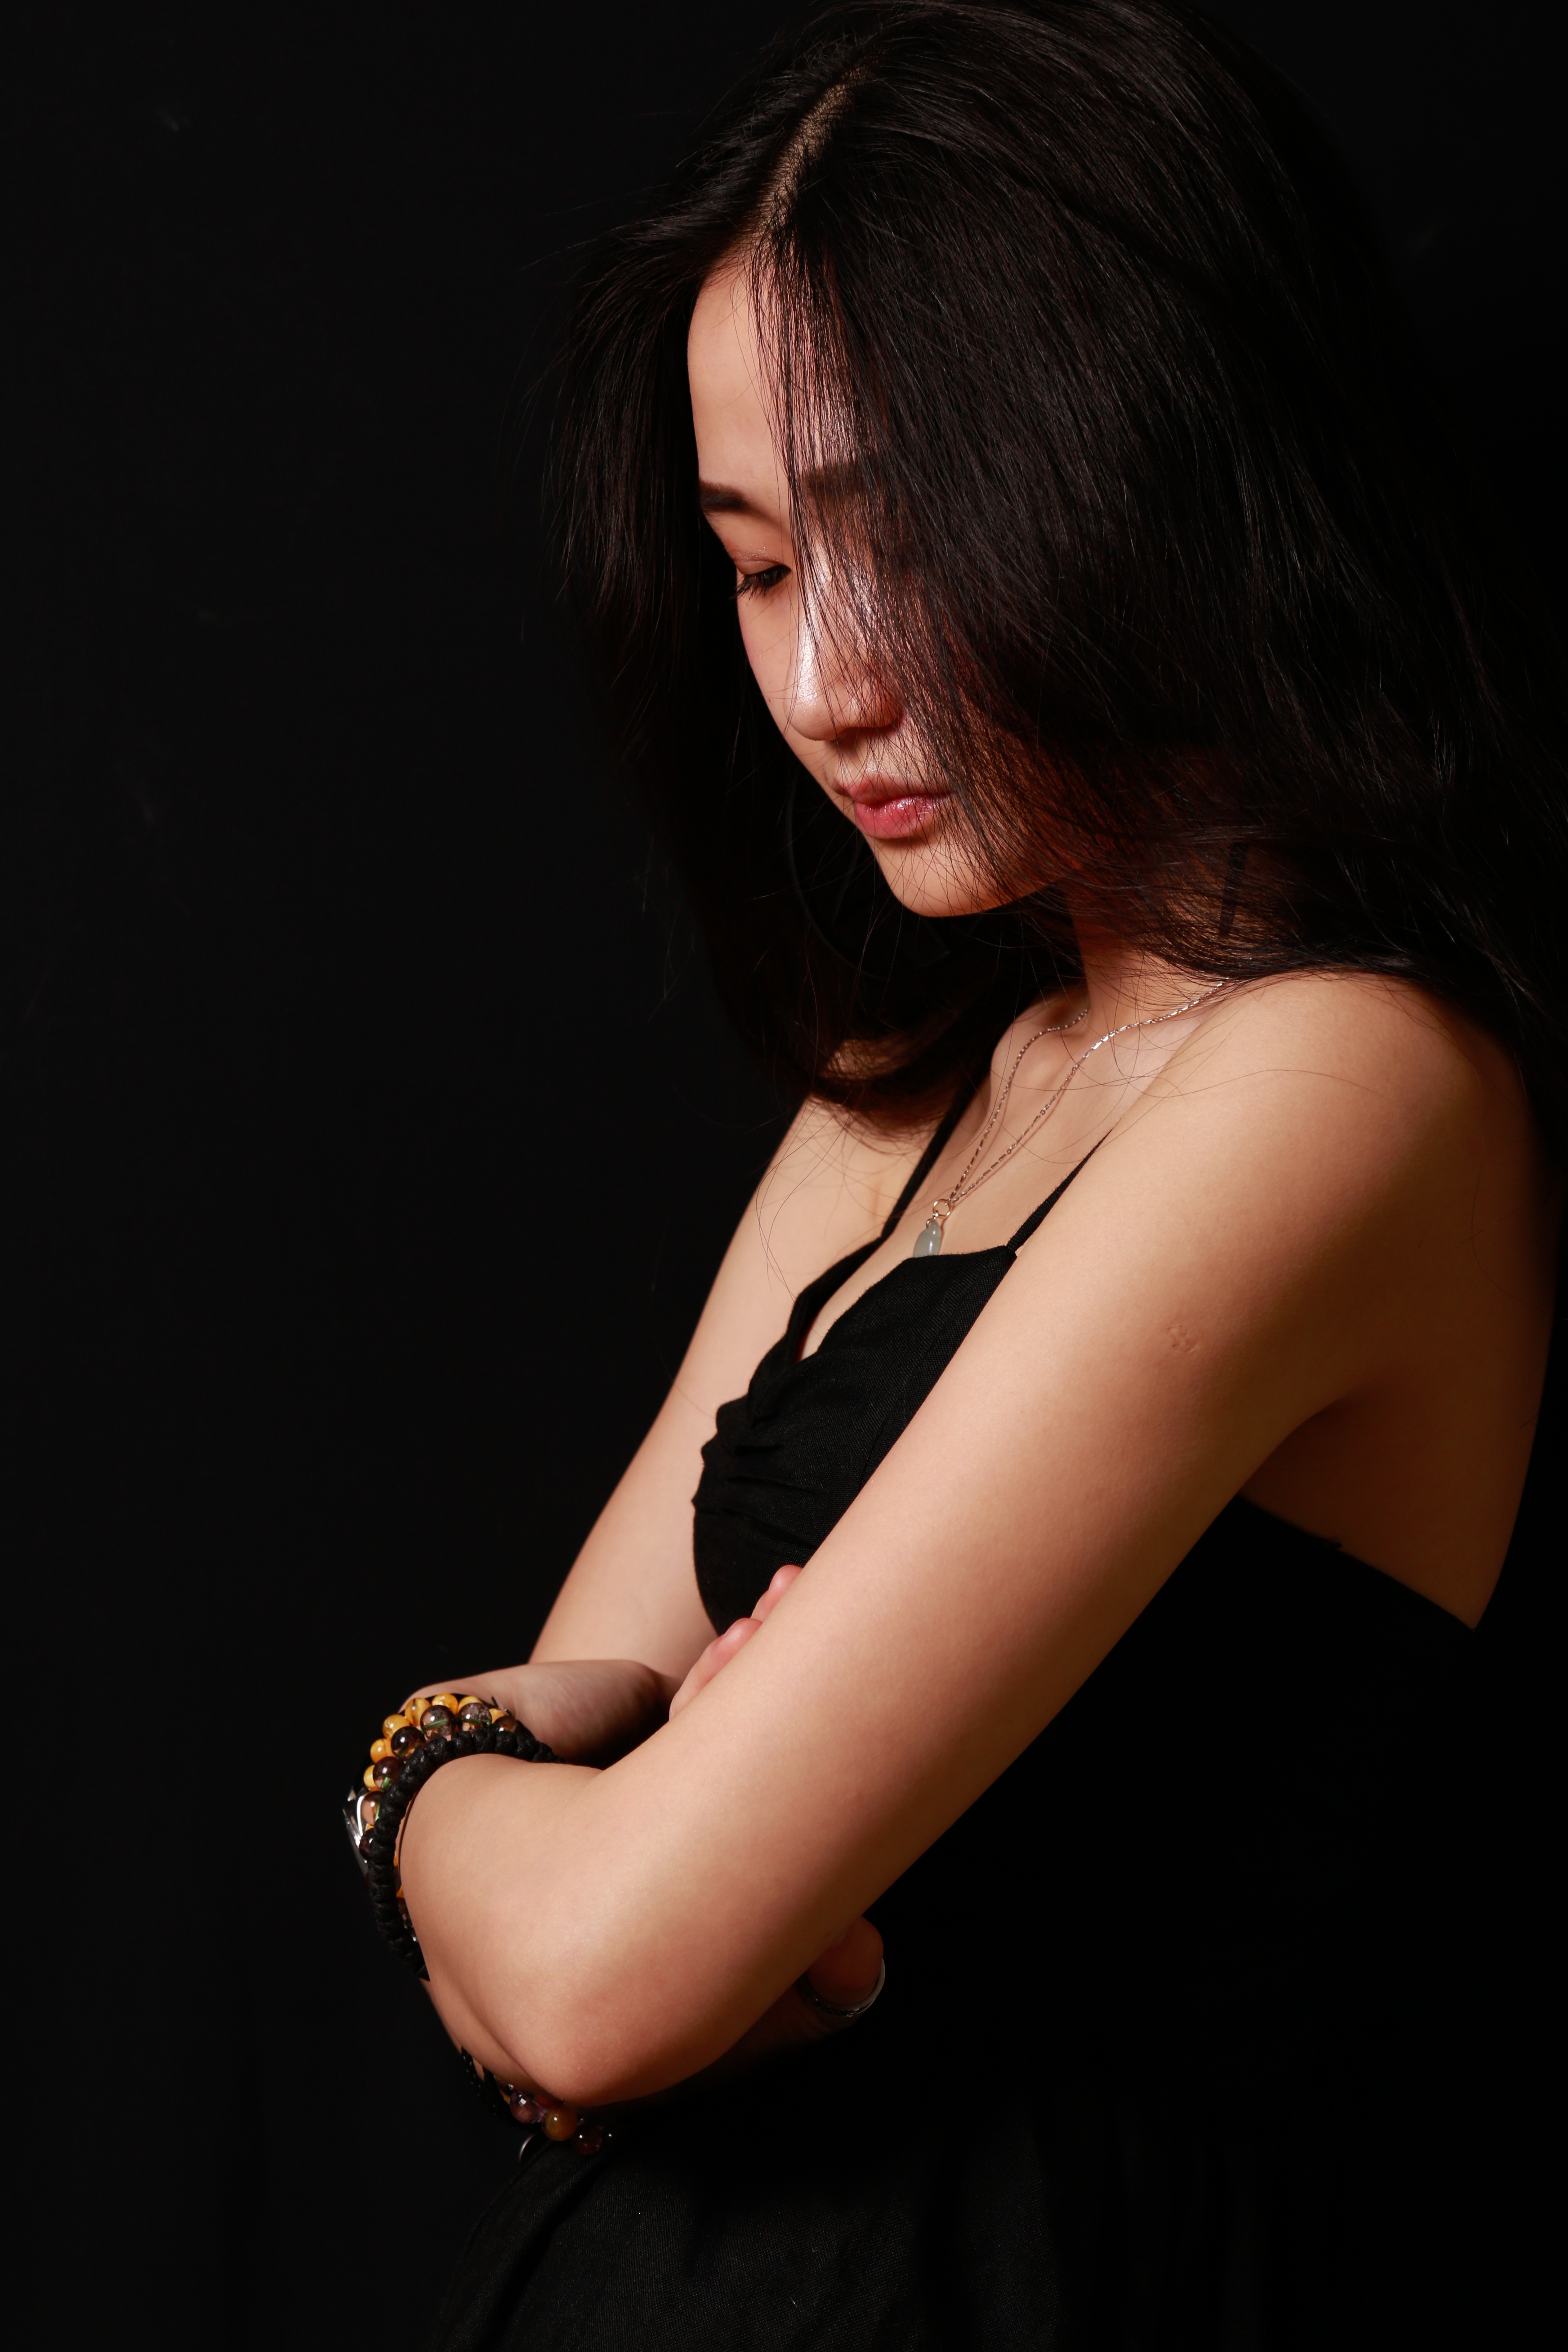
hand, person, girl, woman, hair, photography, portrait, model, sitting, darkness, fashion, black, lady, hairstyle, long hair, close up, human body, eye, beauty, organ, character, photo shoot, brown hair, sense, portrait photography, human positions, art model